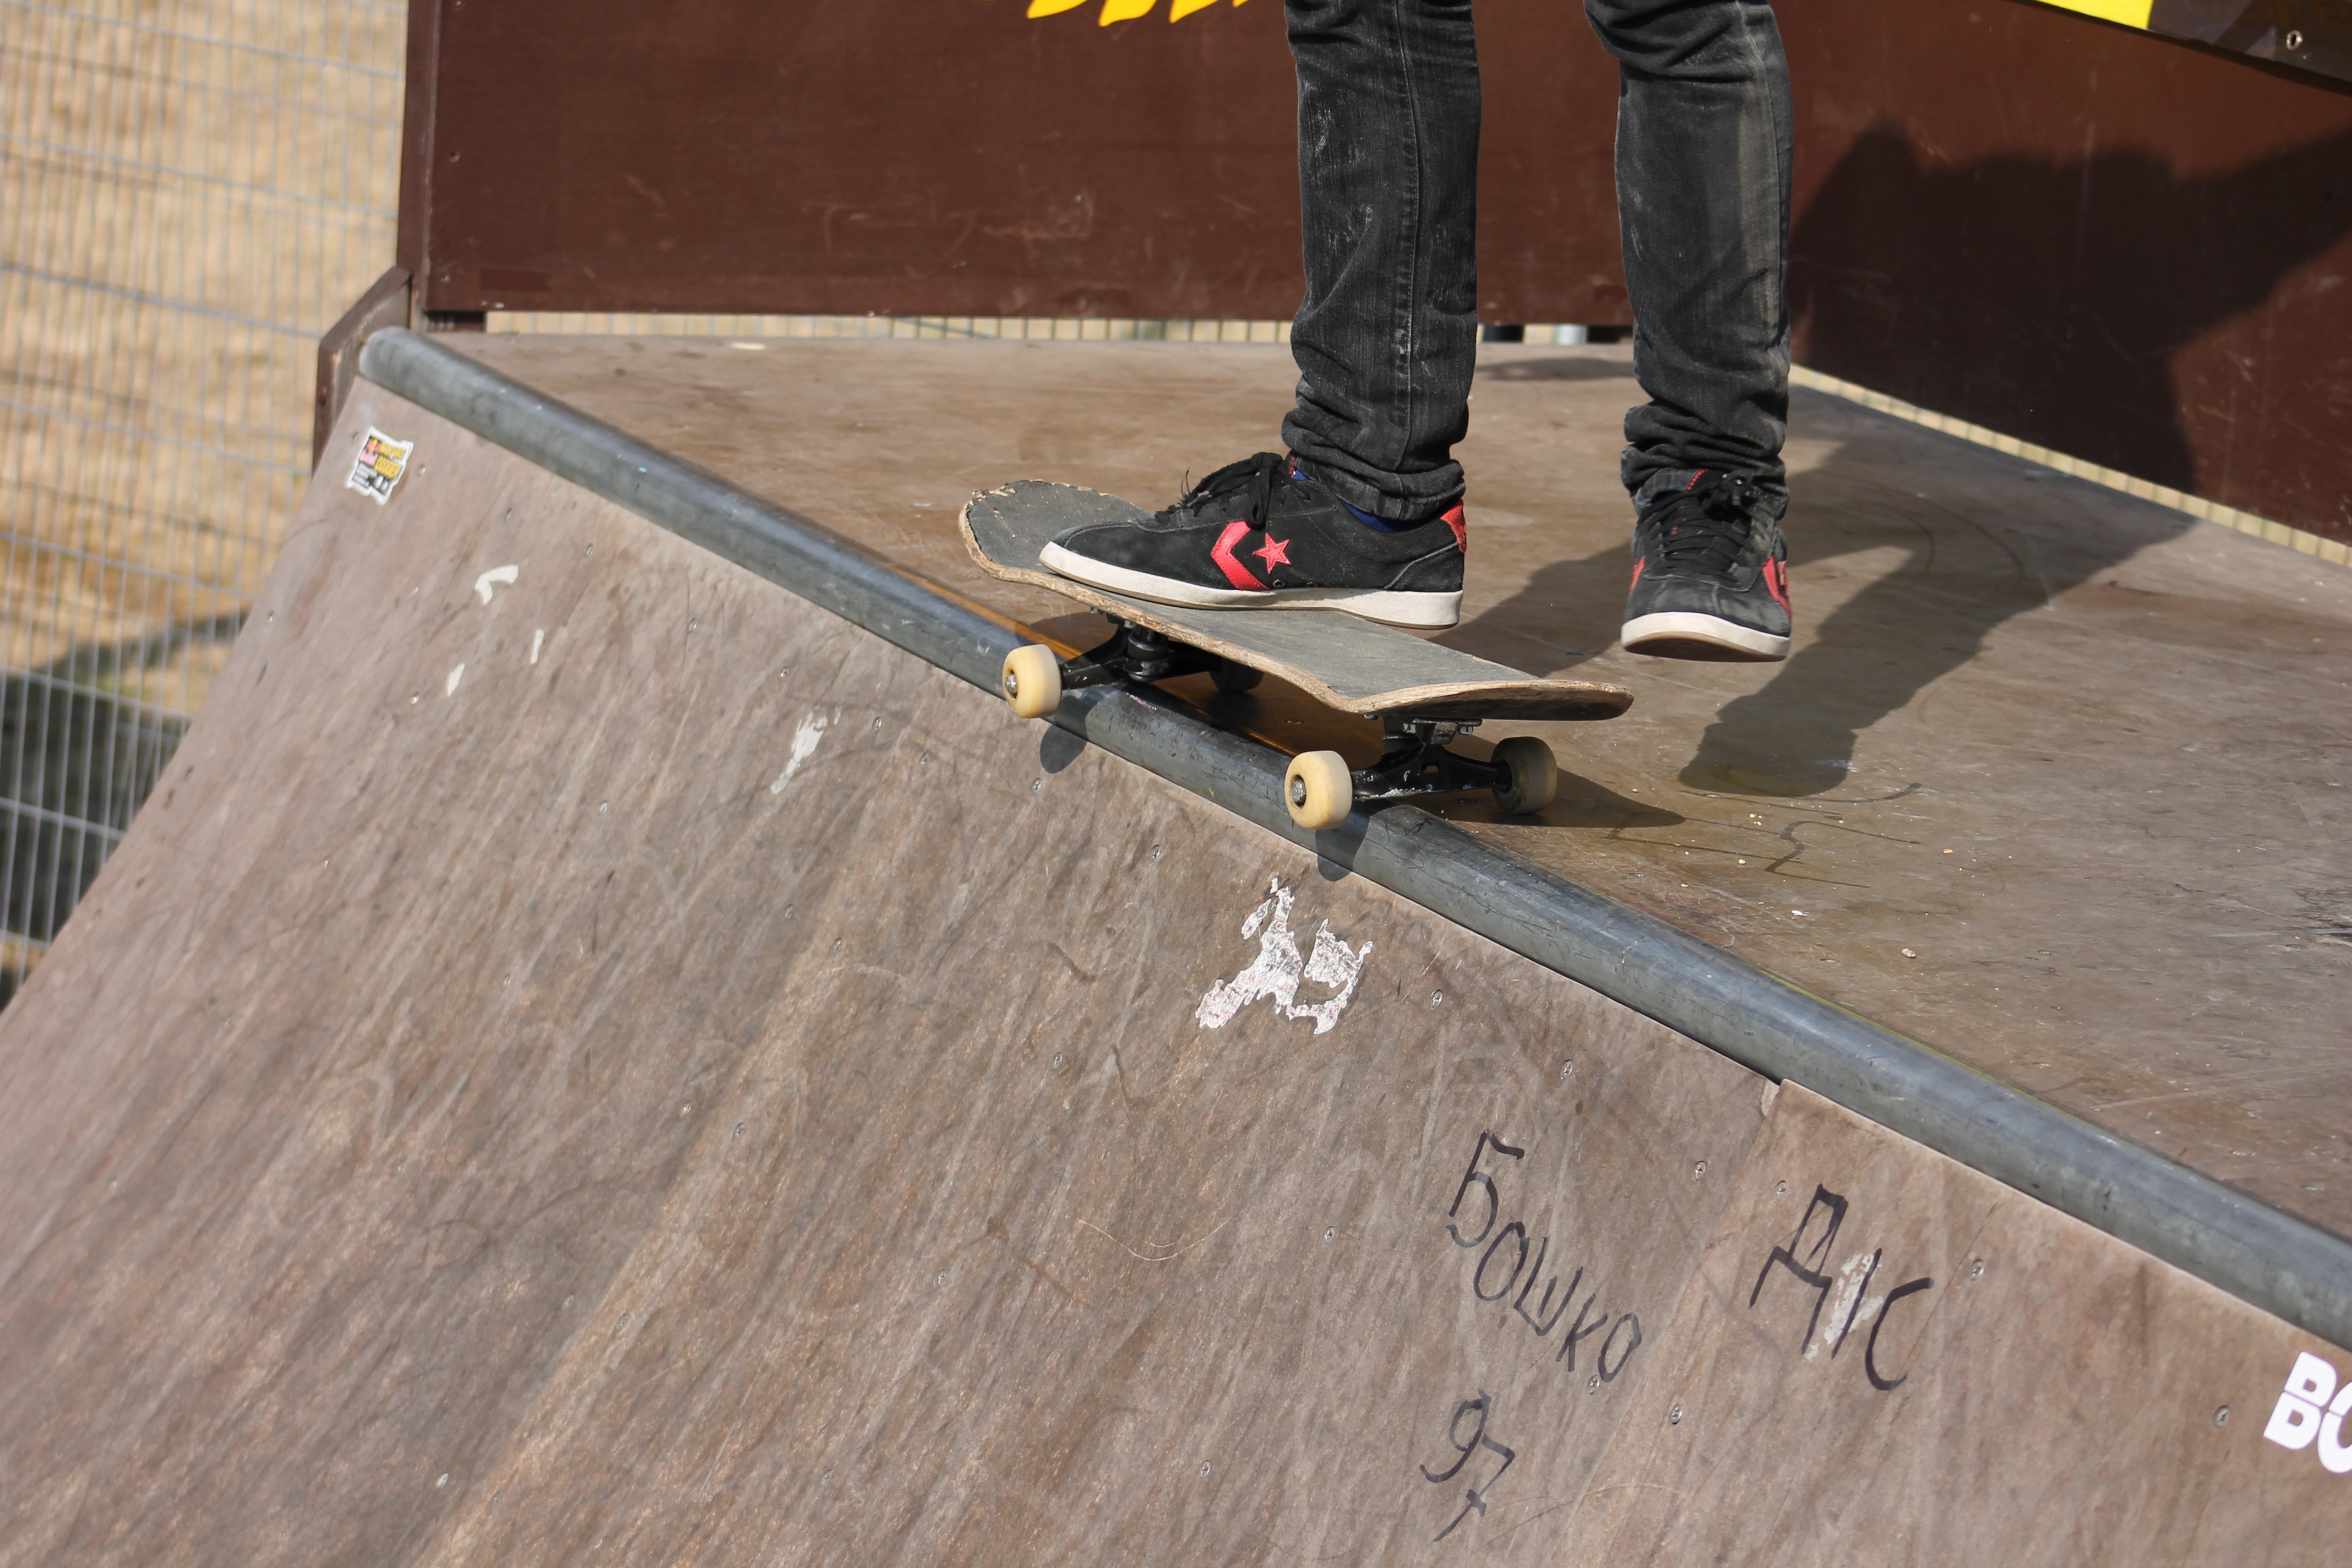
outdoor, person, wing, people, board, wood, sport, street, floor, skateboard, skate, roof, city, urban, skateboarding, summer, young, extreme, teenager, skateboarder, sports equipment, longboard, fun, one, cool, skating, skater, active, flooring, skateboarding equipment and supplies